Jeanine Notter

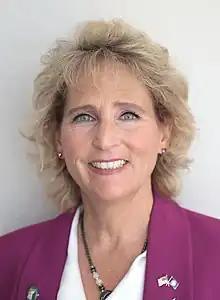
Notter at the 2022 Hazlitt Summit hosted by Young Americans for Liberty Foundation

Jeanine M. Notter is an American politician serving as a member of the New Hampshire House of Representatives from the Hillsborough 12th district. She assumed office in 2010.